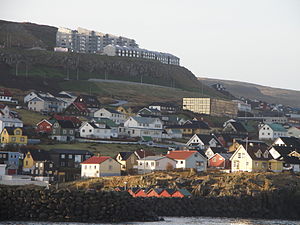
Færøernes historie / Færøerne efter år 2000: Selvstyre / Landsbanken nedlægges
Den nedlagte Landsbanks funktioner skal varetages af Hagstovan, Gjaldstovan og Færøernes Finansministerium, som alle har hovedsæde i glasfacadebygningen som ses midt i billedet.
Færøernes historie er en del af Nordens historie. Der findes ofte paralleller til Islands historie og Norges historie, som senere blev bestemt af Danmarks historie. Øerne blev koloniseret i 800-tallet af folk fra Vestnorge, hvorfor det færøske sprog også har udviklet sig fra det gamle vestnordiske sprog, som bl.a. taltes på Vestlandet.